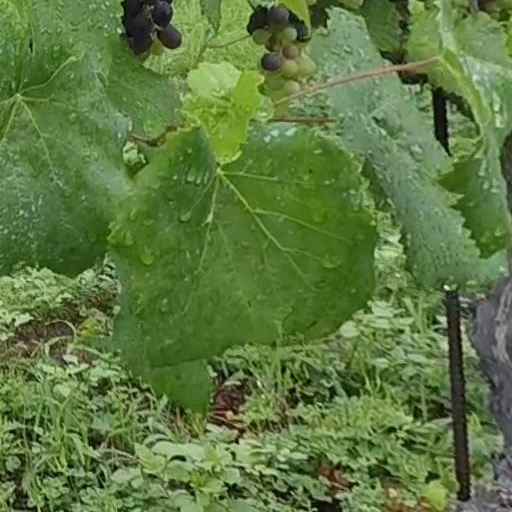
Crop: grape